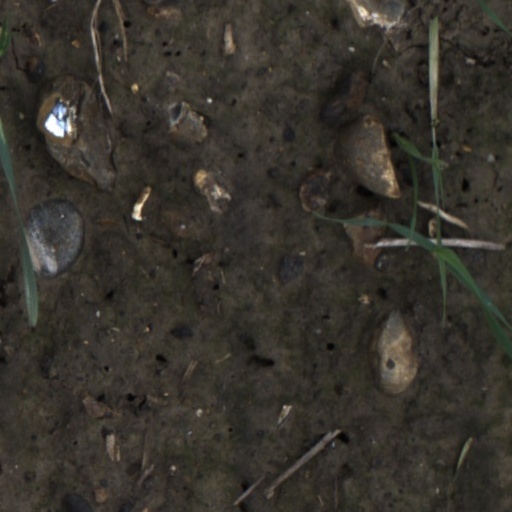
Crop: wheat